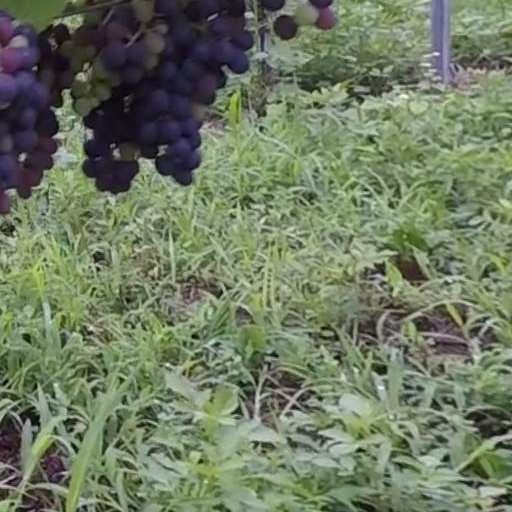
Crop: grape